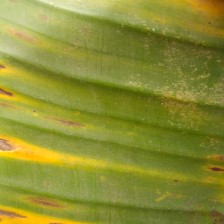
Label: sigatoka